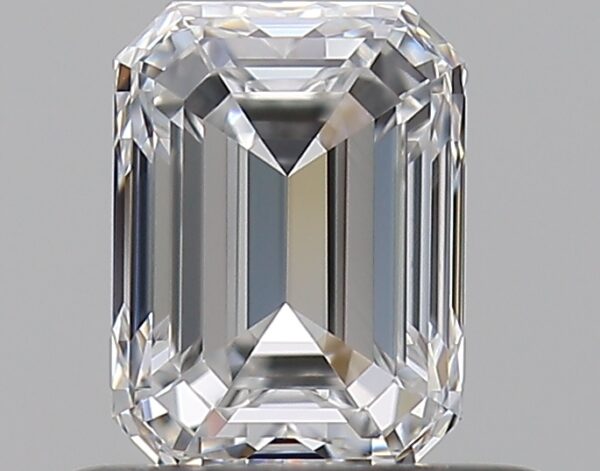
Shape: emerald
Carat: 0.56
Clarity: VVS1
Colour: E
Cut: EX
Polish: EX
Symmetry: VG
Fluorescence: N
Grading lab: GIA
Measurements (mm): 5.28 x 3.89 x 2.65